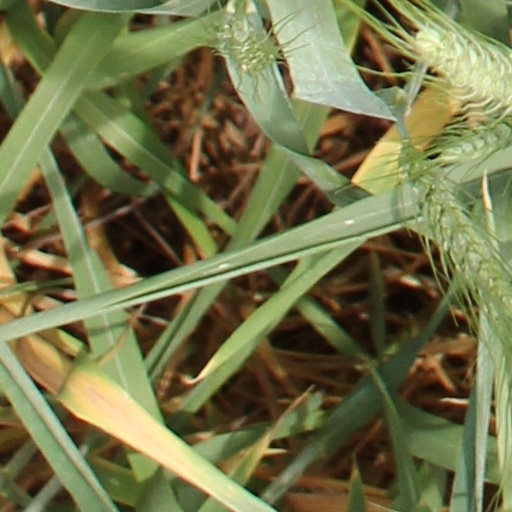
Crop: wheat